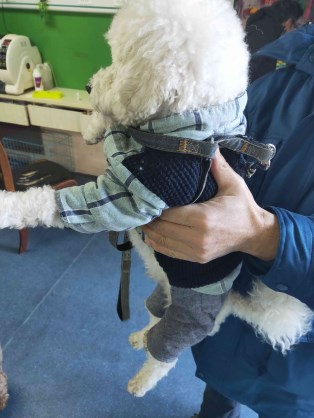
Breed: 3083-n000117-Bichon_Frise